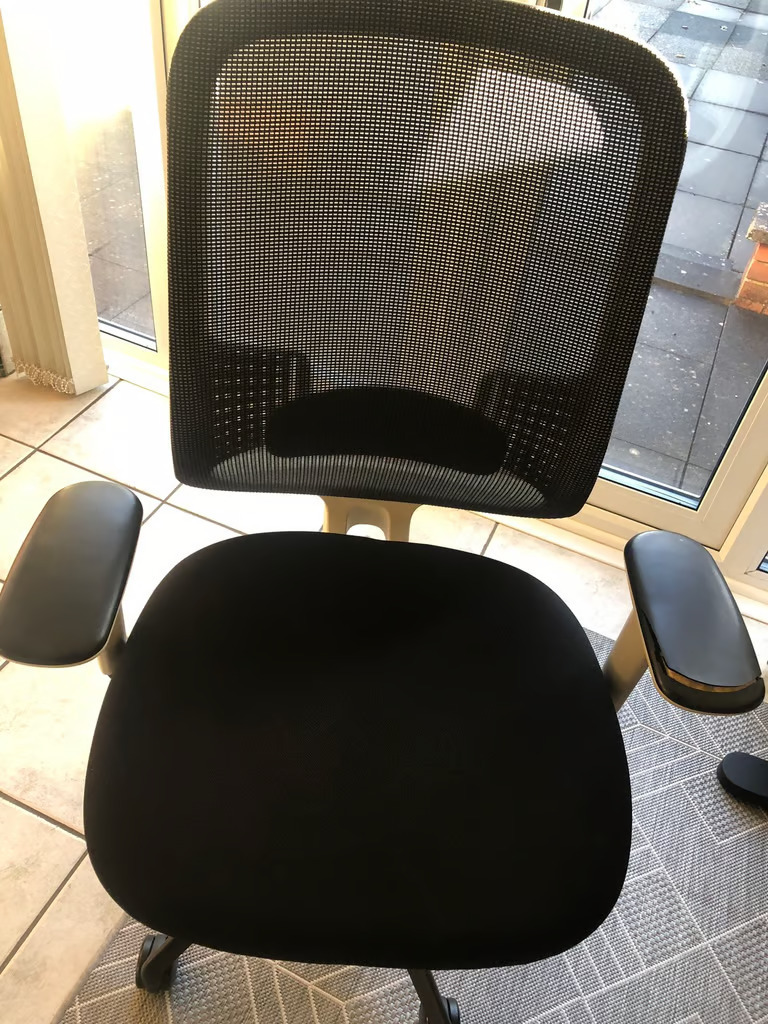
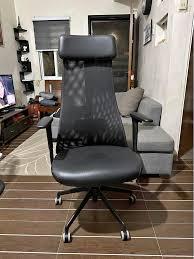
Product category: items_chair
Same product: no